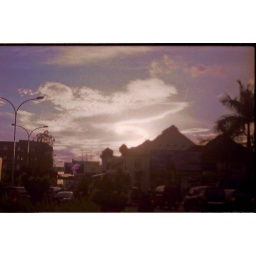
sky above the post office